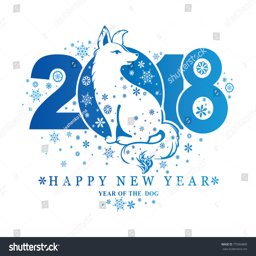
animal , symbol on the calendar .